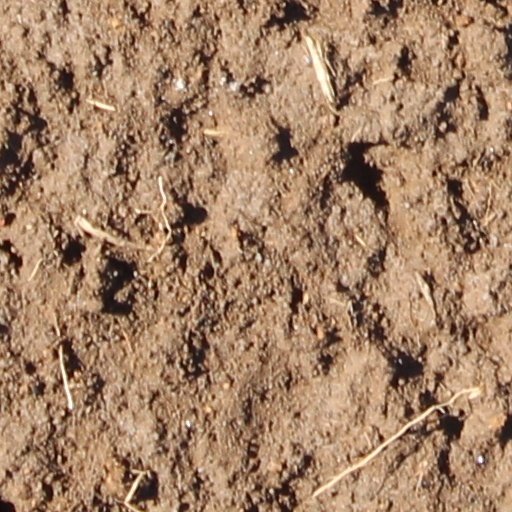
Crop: wheat